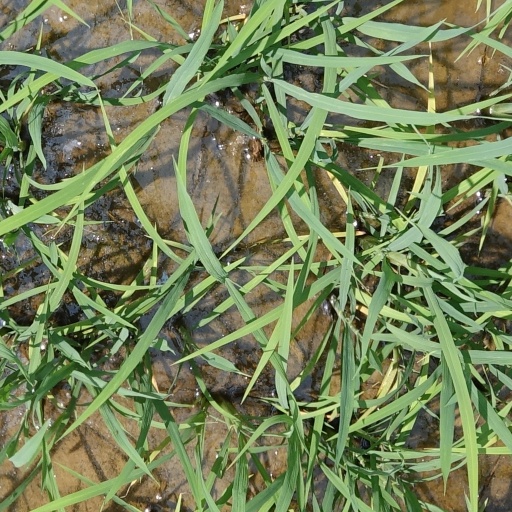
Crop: rice